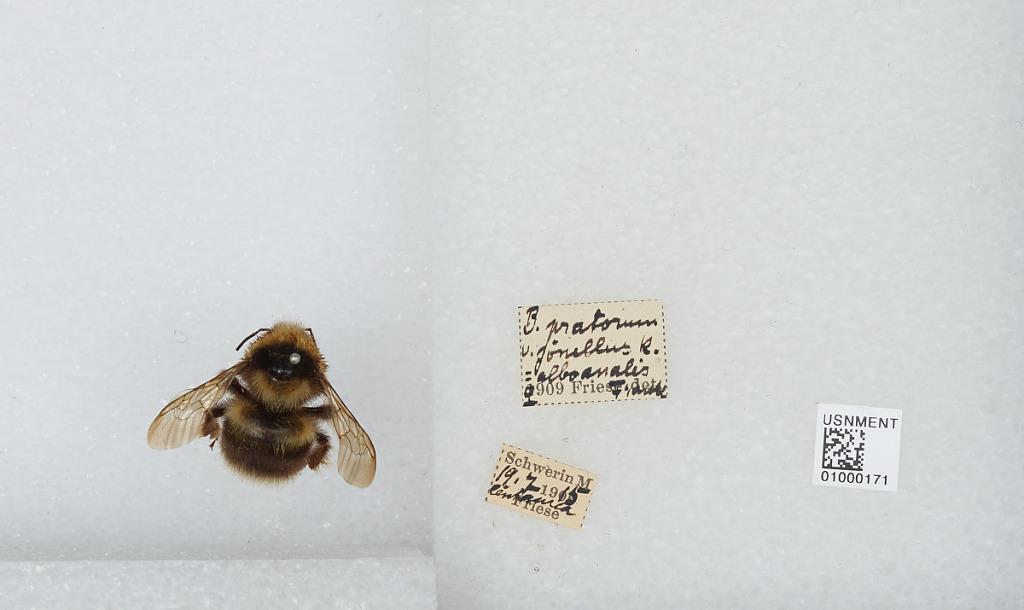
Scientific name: Bombus (Pyrobombus) jonellus (Kirby)
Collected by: Schwerin & Friese
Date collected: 1915-7-19